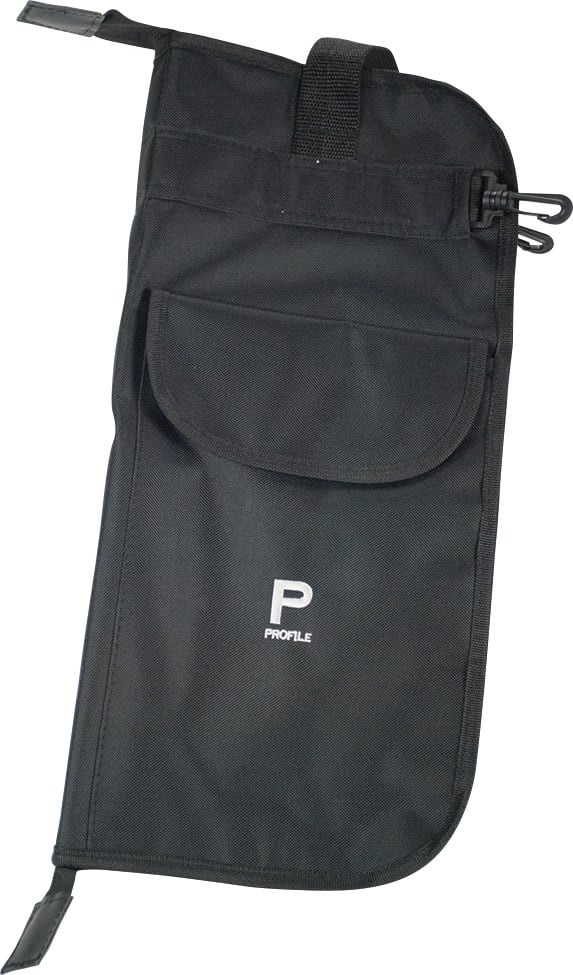
Profile Standard Drumstick Bag
This drumstick bag features durable construction and four stick storage pockets at an unbeatable price. Satin nylon lining and transparent internal storage pocket
Brand: Profile
Category: Arts & Entertainment > Hobbies & Creative Arts > Musical Instrument & Orchestra Accessories > Percussion Accessories > Drum Stick & Brush Accessories > Drum Stick & Brush Bags & Holders